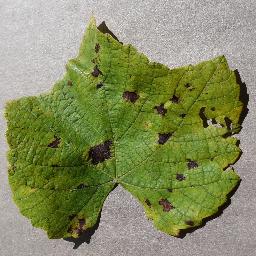
Label: Grape___Leaf_blight_(Isariopsis_Leaf_Spot)